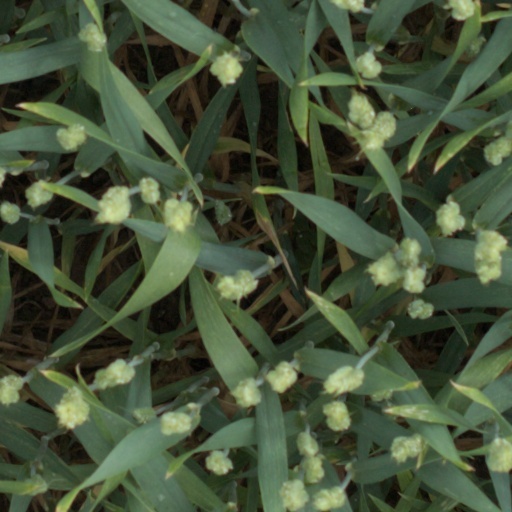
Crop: wheat